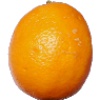
Label: Lemon Meyer 1